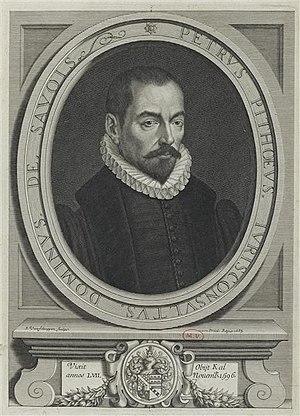
Pierre Pithou (1539-1596)
Pierre Pithou ou Petrus Pithaeus en latin, né à Troyes le 1ᵉʳ novembre 1539 et mort à Nogent-sur-Seine le 1ᵉʳ novembre 1596, est un avocat et érudit français.